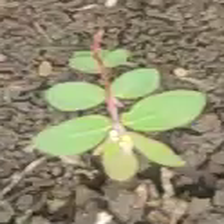
Weed species: Choti_dudhi_(Euphorbia_hirta)